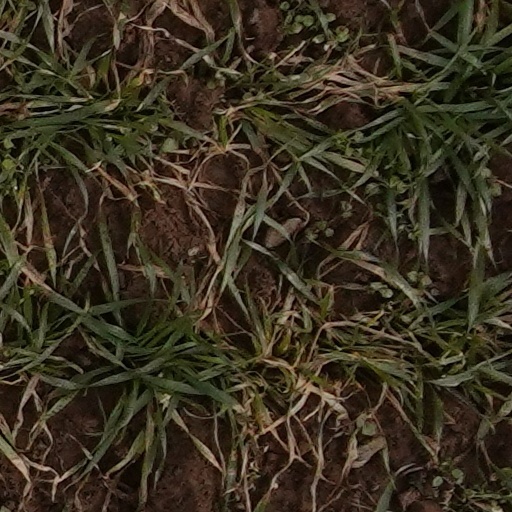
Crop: wheat